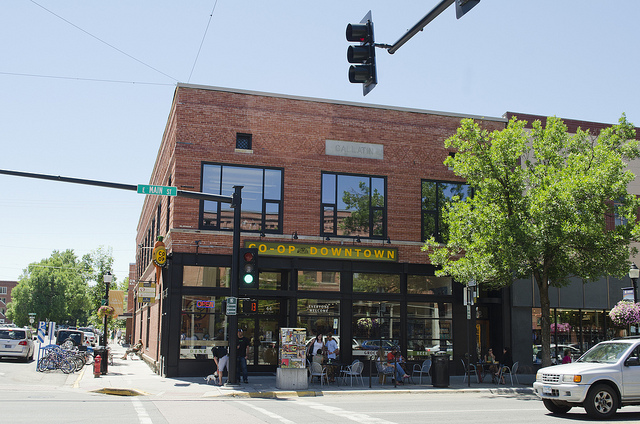
user: Given an image and a question. Answer the question in a short answer. Question: What type of traffic control system is this? Short Answer:
assistant: stop light